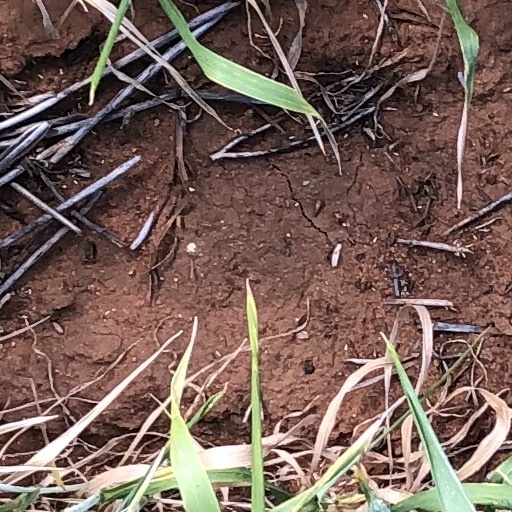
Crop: wheat